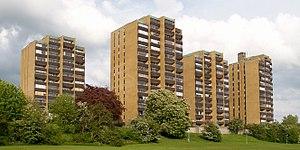
Jørn Oberg Utzon, né le 9 avril 1918 et mort le 29 novembre 2008 à Copenhague, est un architecte danois célèbre pour avoir conçu l'opéra de Sydney qui est devenu l'emblème de cette ville et l’« un des symboles de l'Australie les plus connus au monde », selon les propos du Premier ministre australien Kevin Rudd.